Vera West

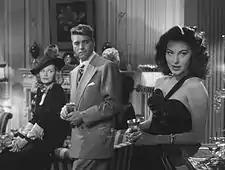
Ava Gardner wearing a gown designed by West in "The Killers" (1946)

She attended the Philadelphia School of Design for Women. After graduation, West designed dresses for a high-end fashion salon on Fifth Avenue in New York. In the mid-1920s, she was forced to leave New York for unknown personal reasons. She eventually went to Hollywood, where she found a job with Universal Pictures and rose to become chief costume designer for the film studio in 1928.